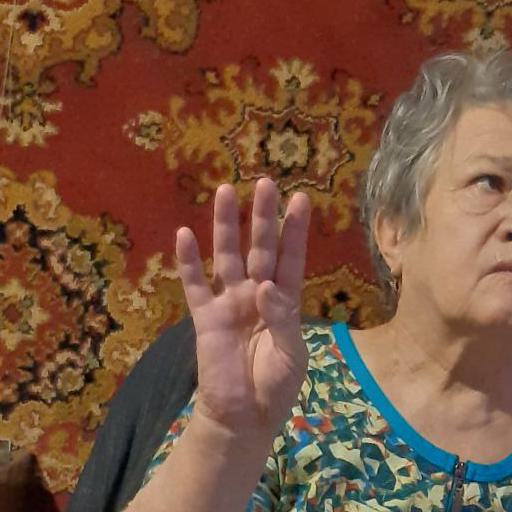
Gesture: four